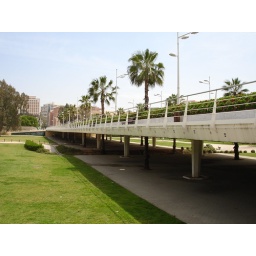
I liked the way the palm trees were buried in the ground beneath the bridge.